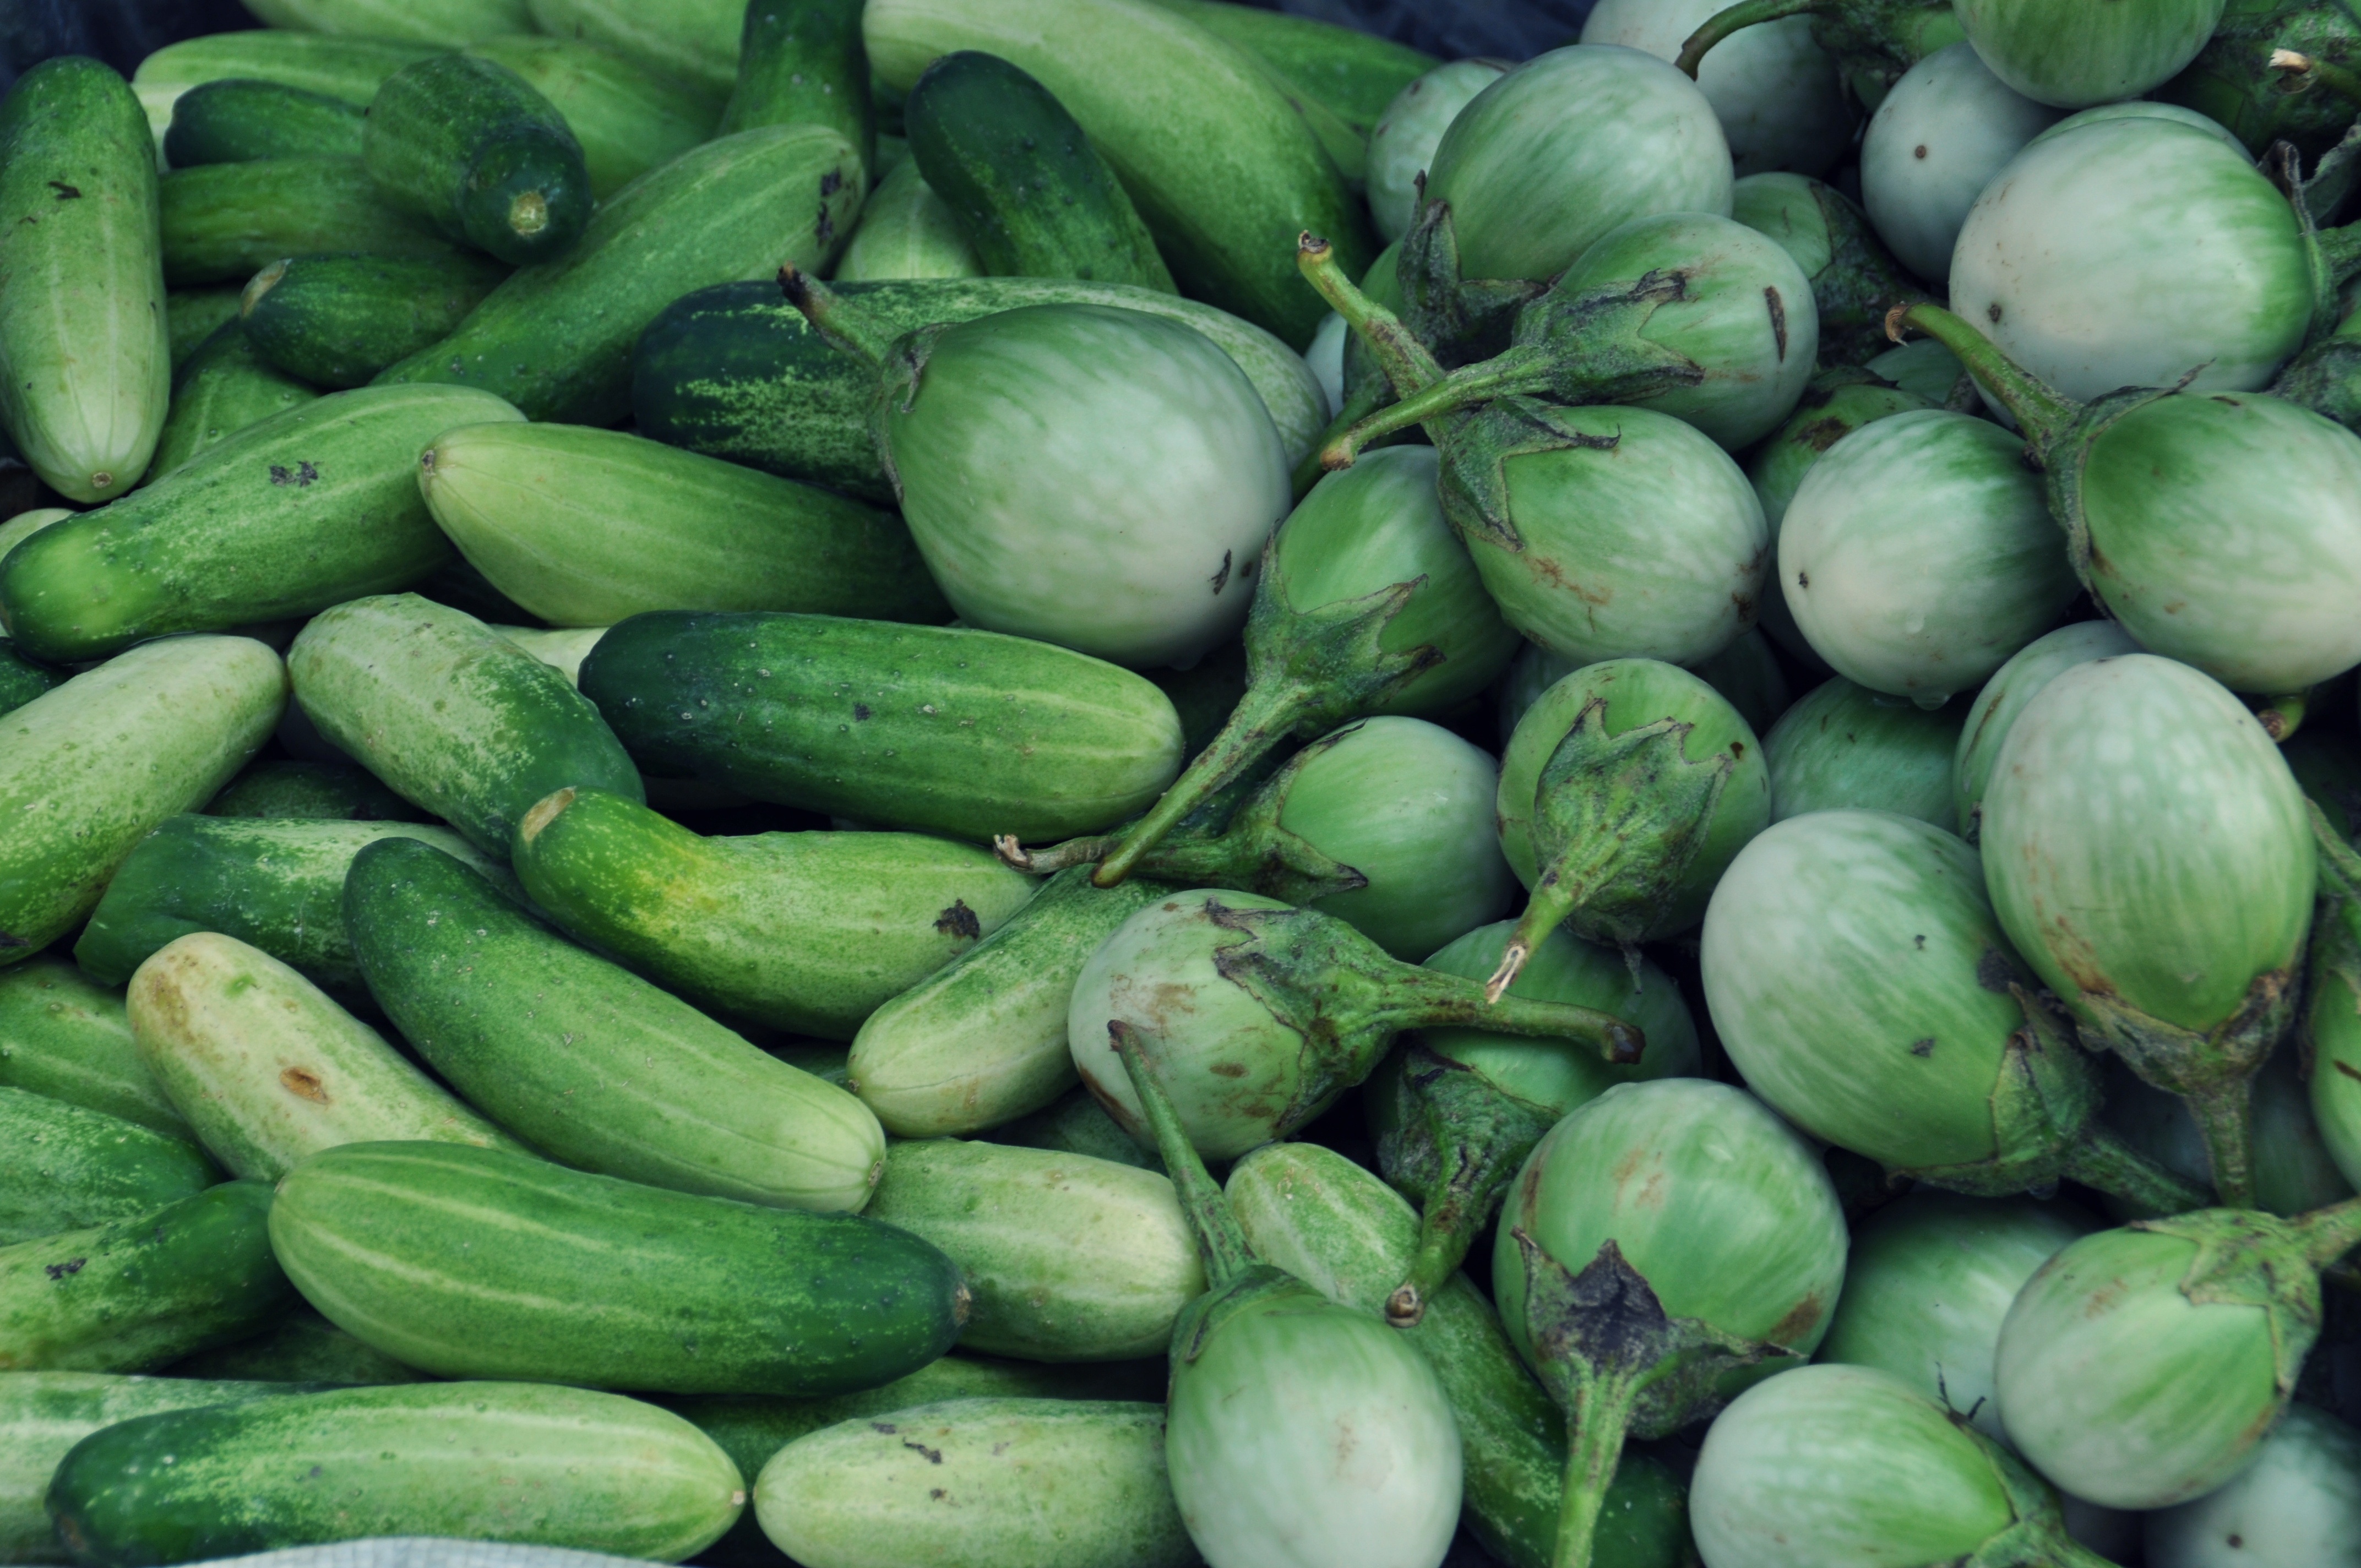
plant, fruit, food, green, produce, vegetable, market, healthy, gourd, vegetables, flowering plant, land plant, cucumber gourd and melon family